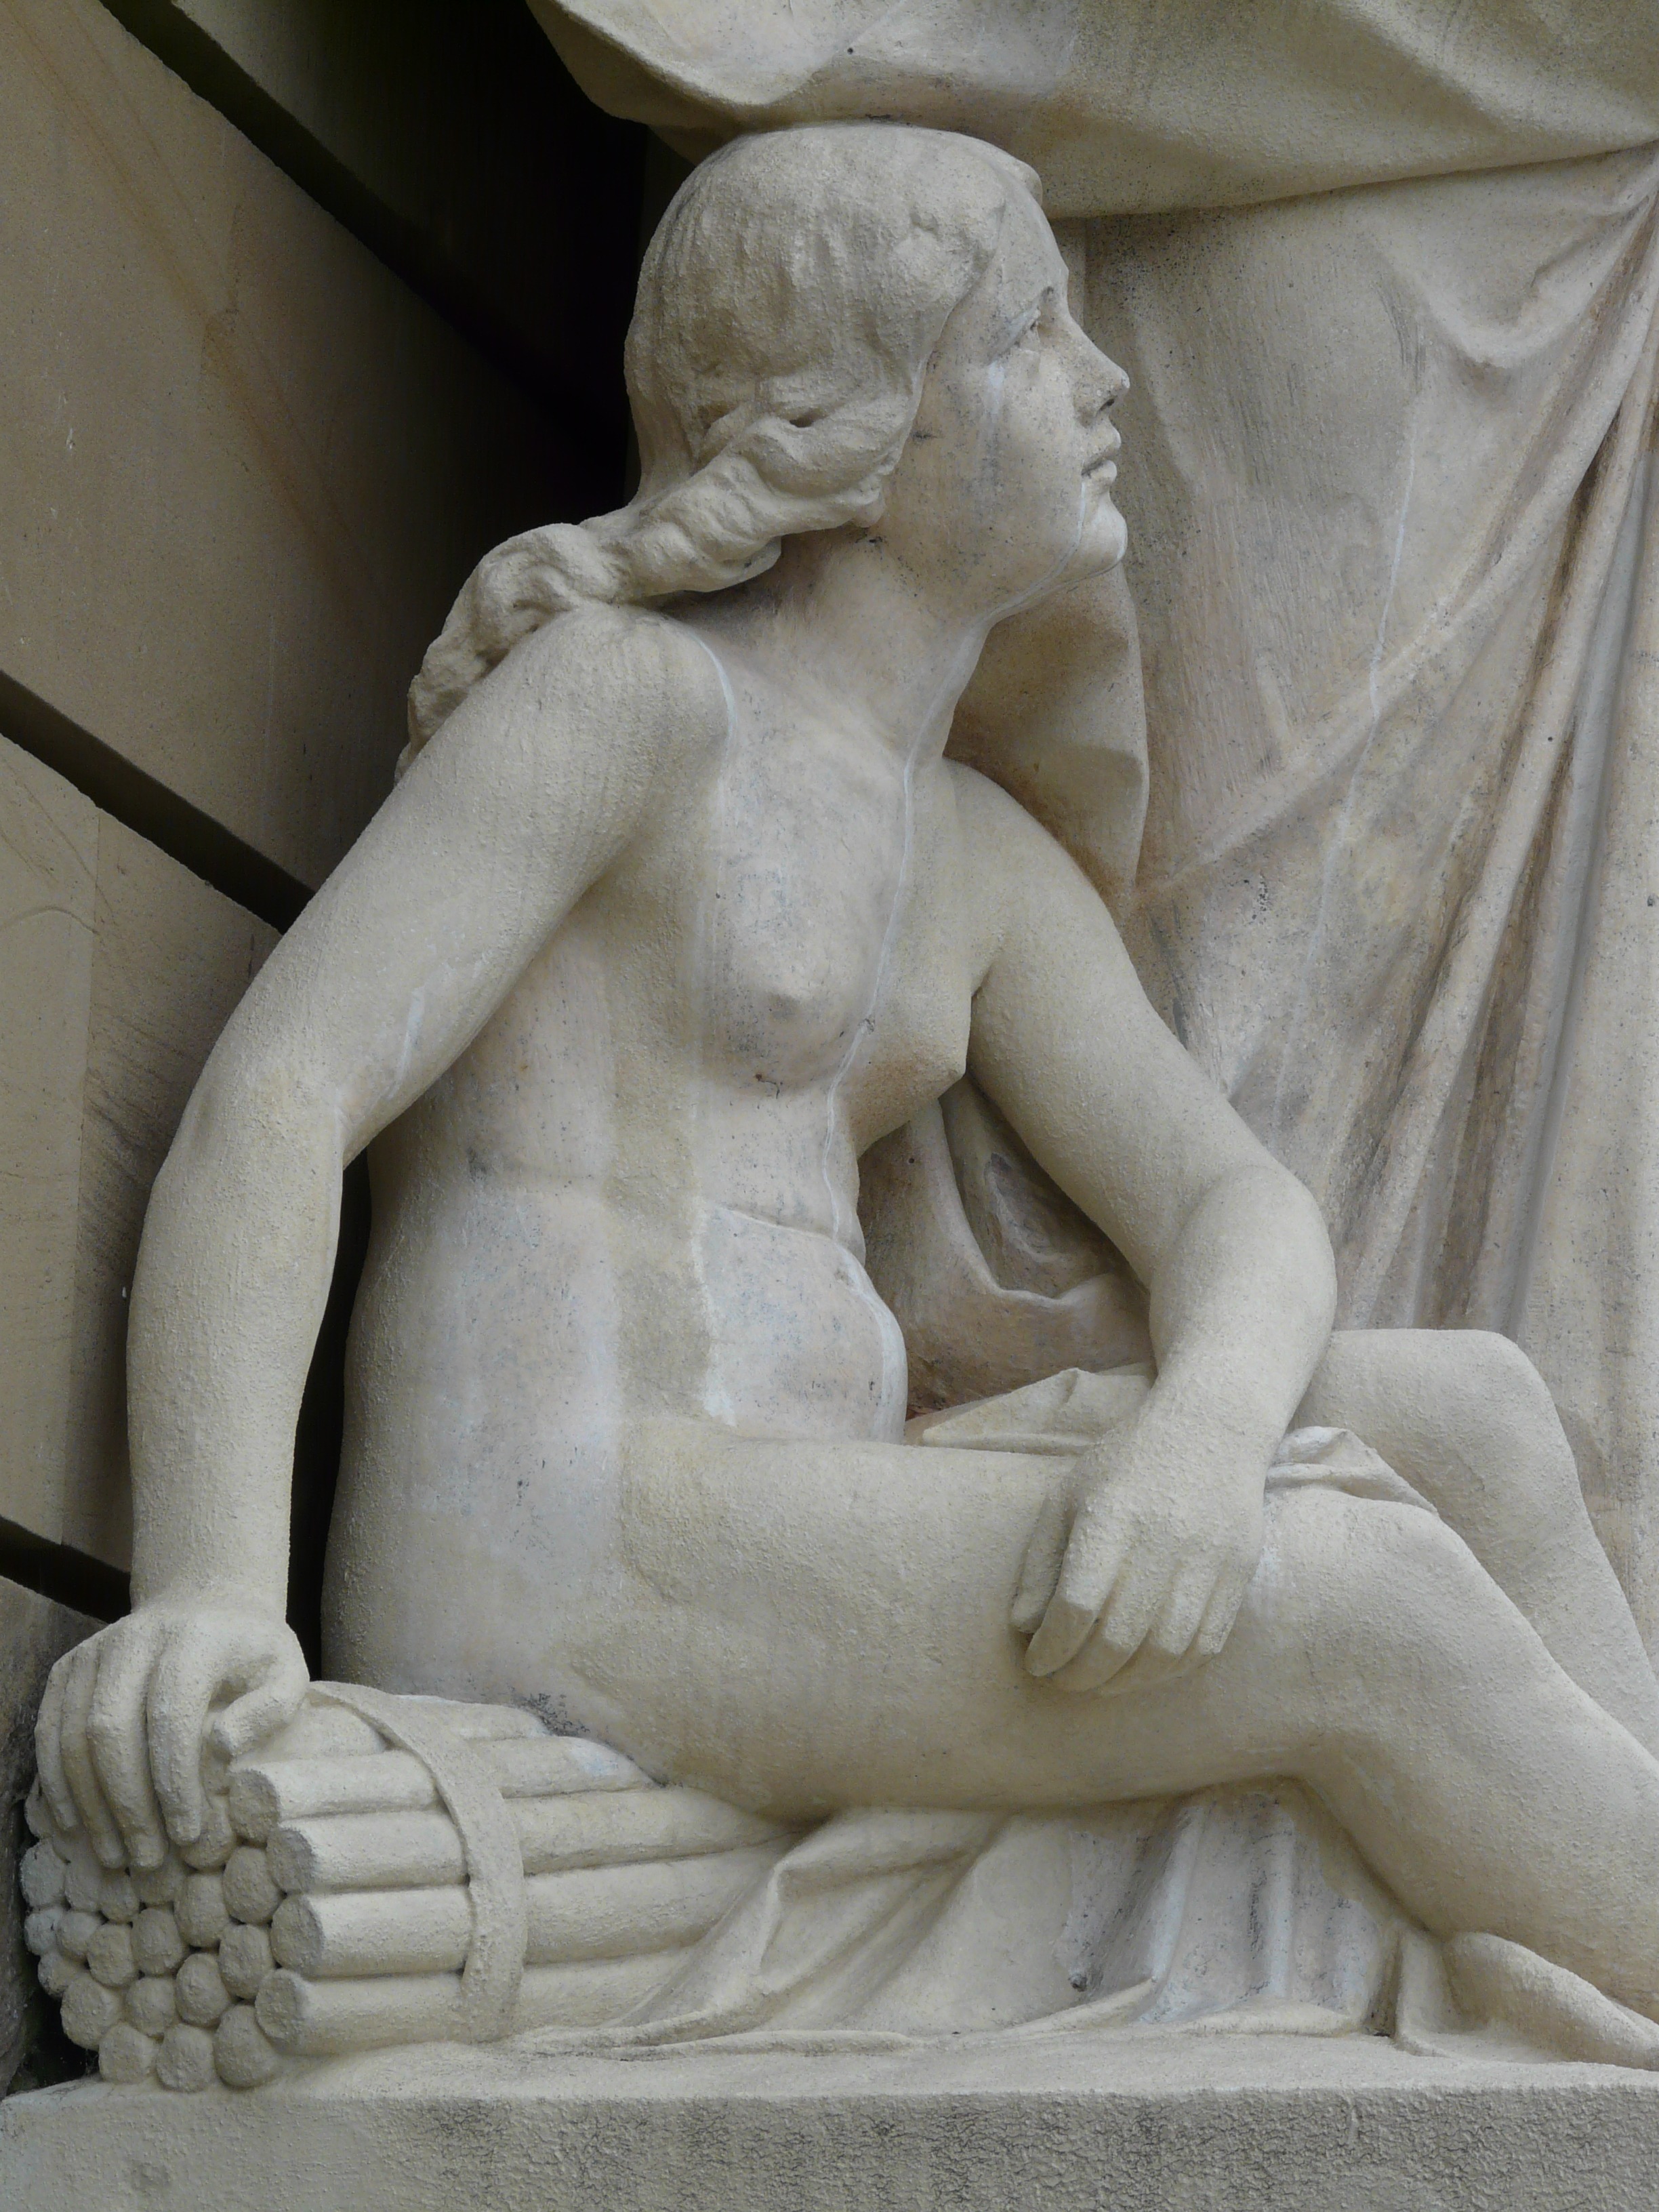
girl, white, animal, monument, statue, portrait, close, face, sculpture, art, figure, carving, naked, relief, mythology, gypsum, stone carving, chalk figure, ancient history, human positions, classical sculpture